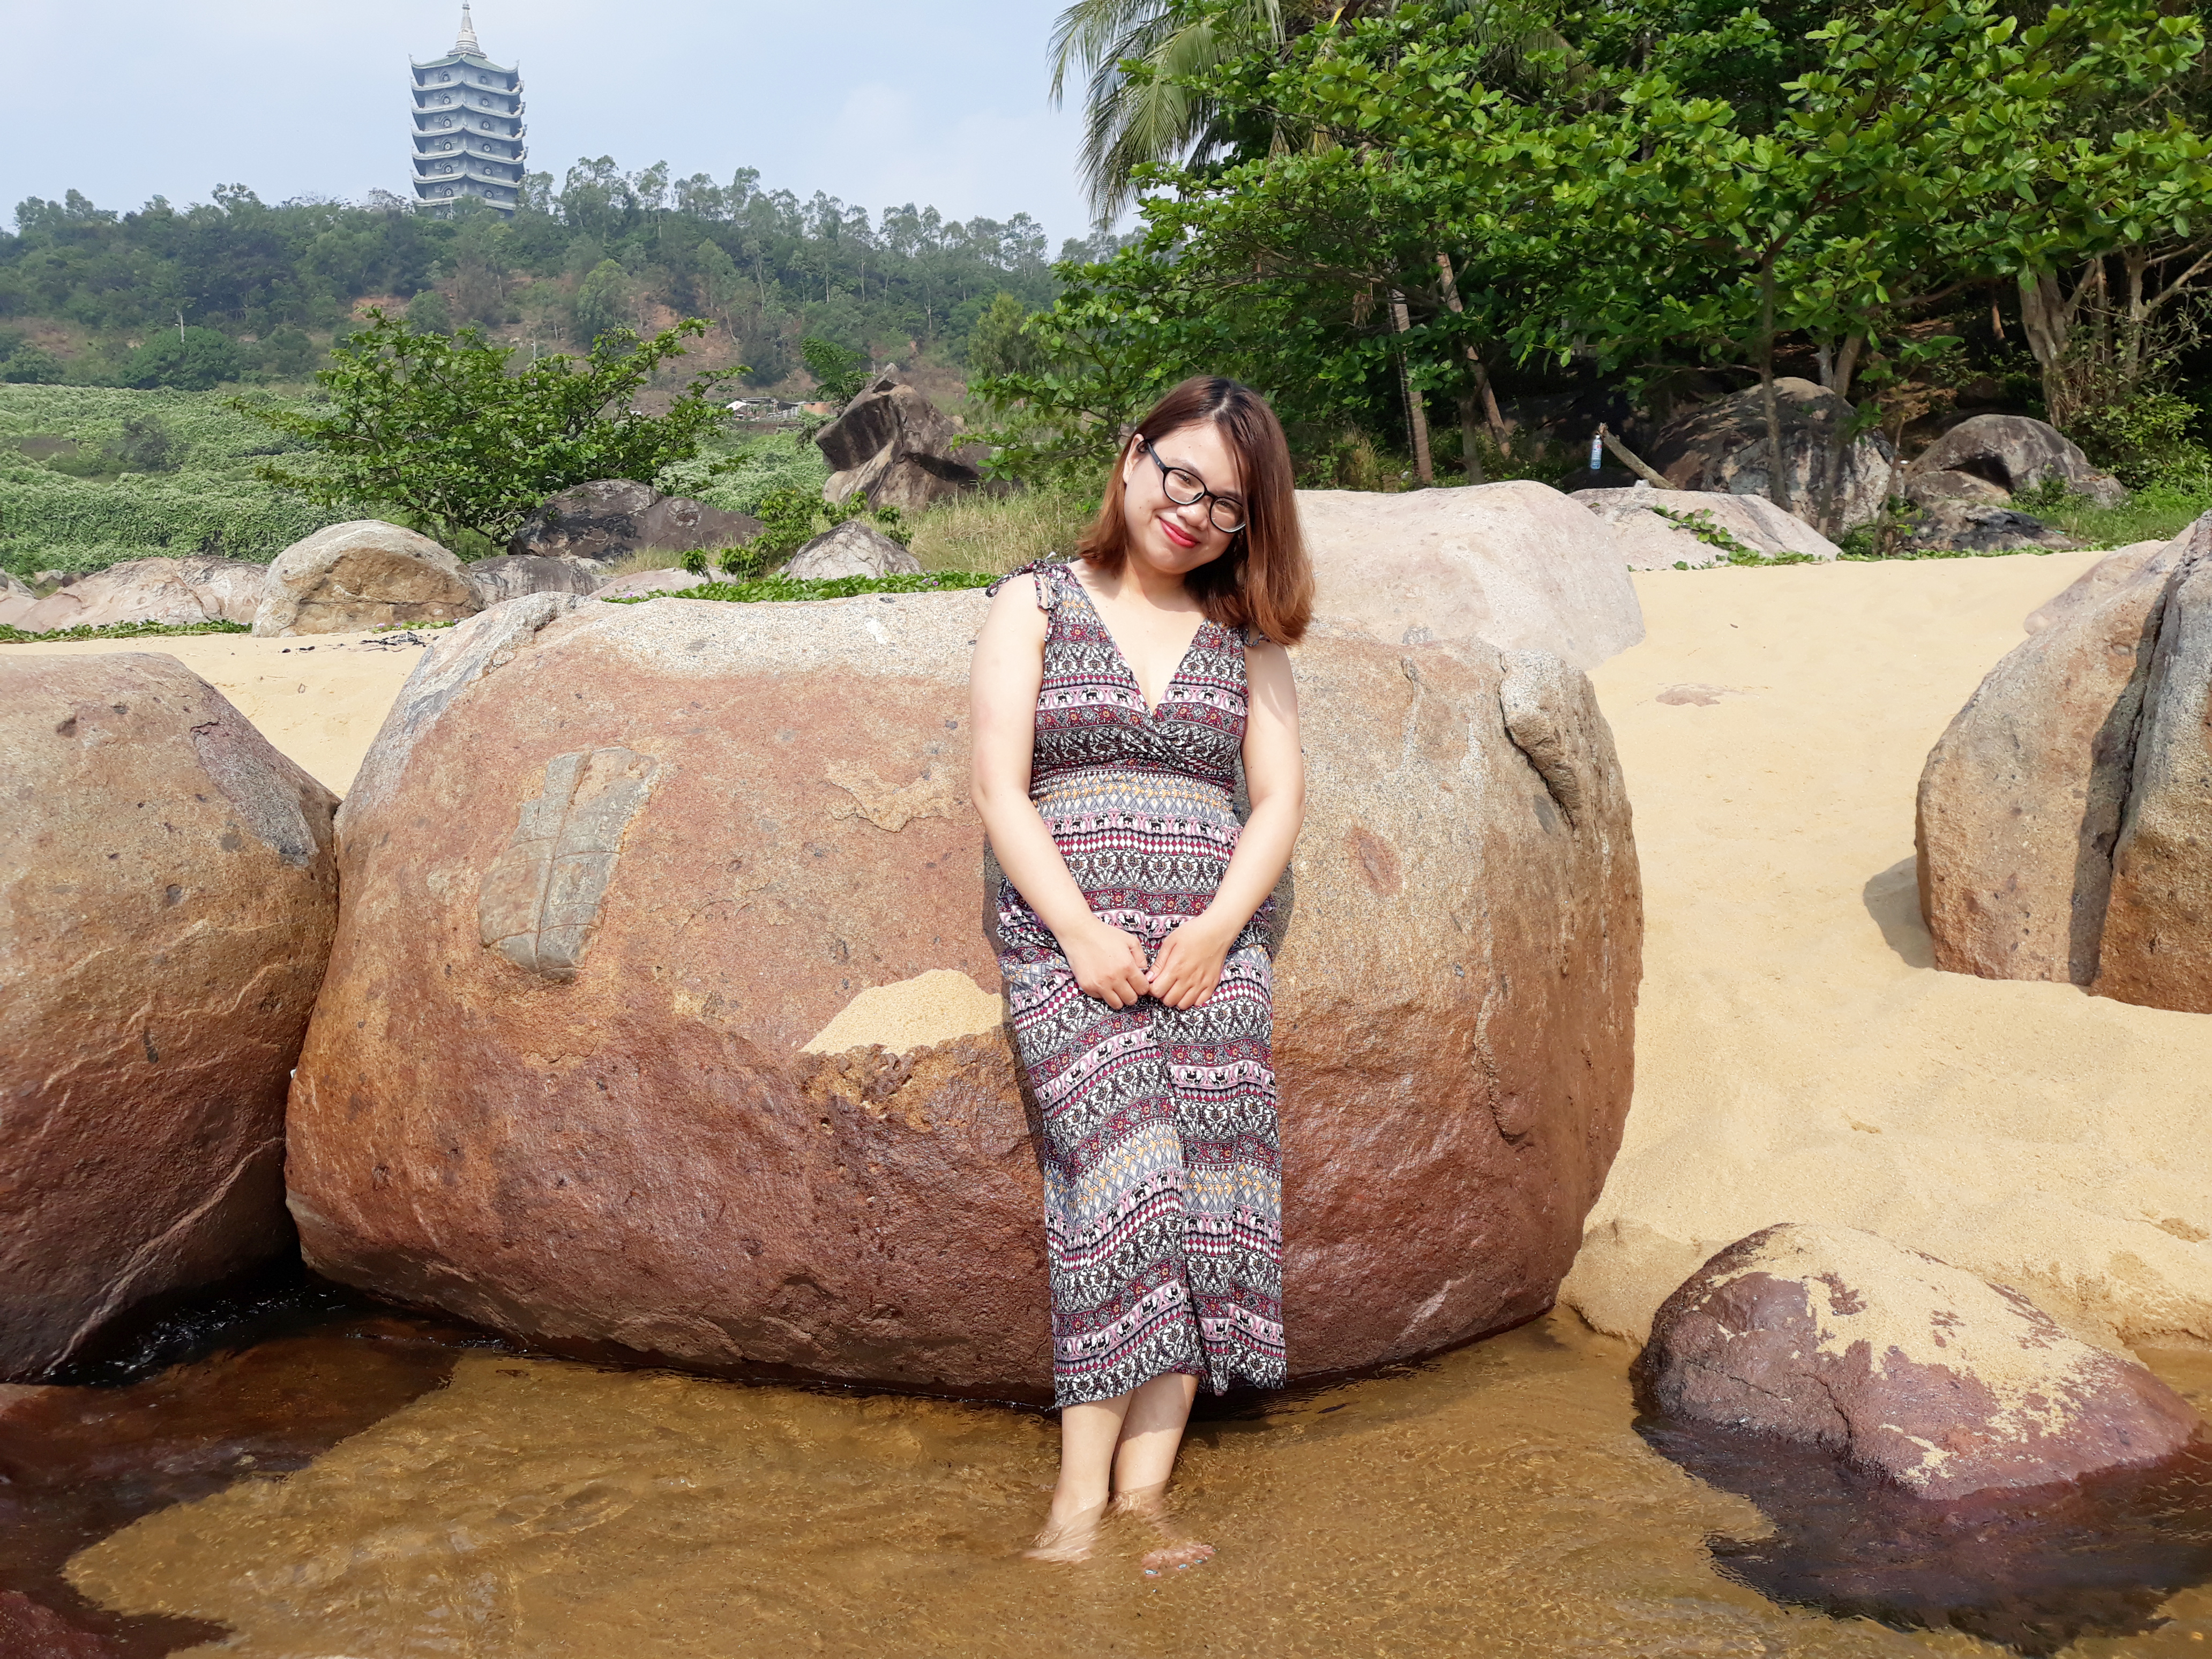
girl, rock, boulder